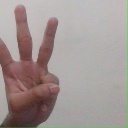
अक्षर: व